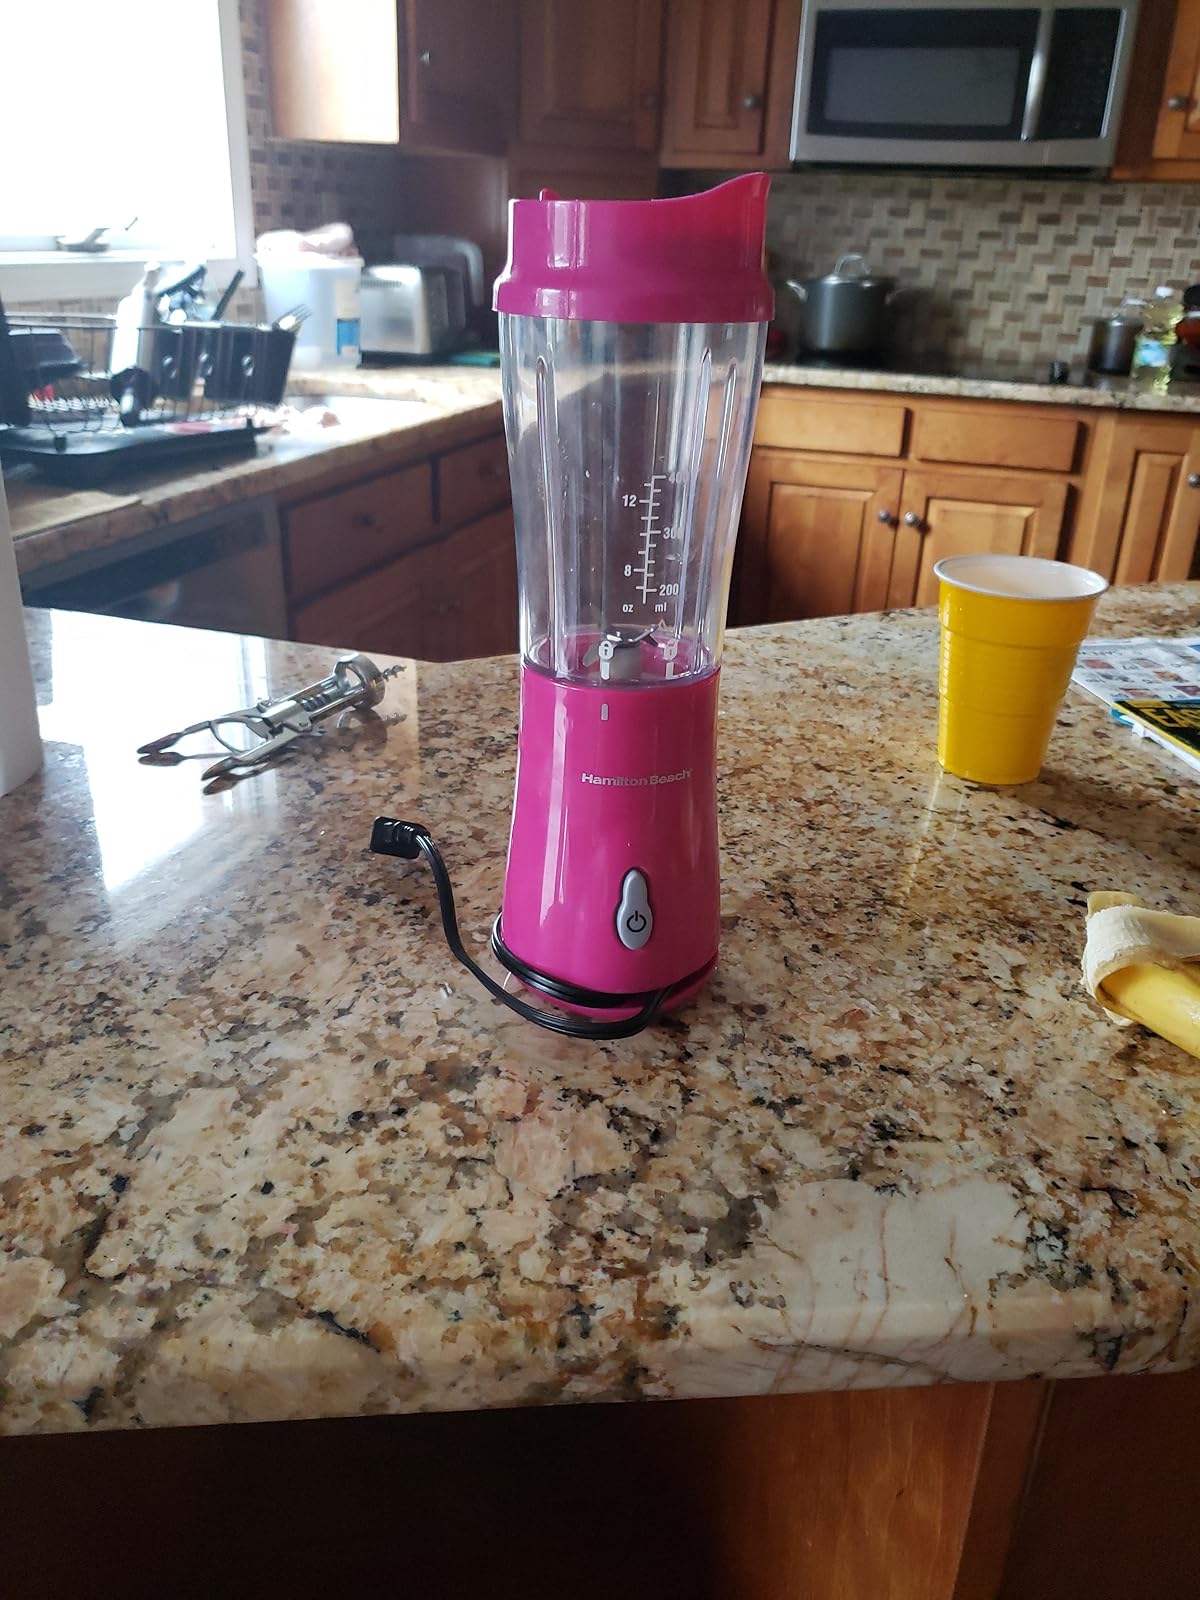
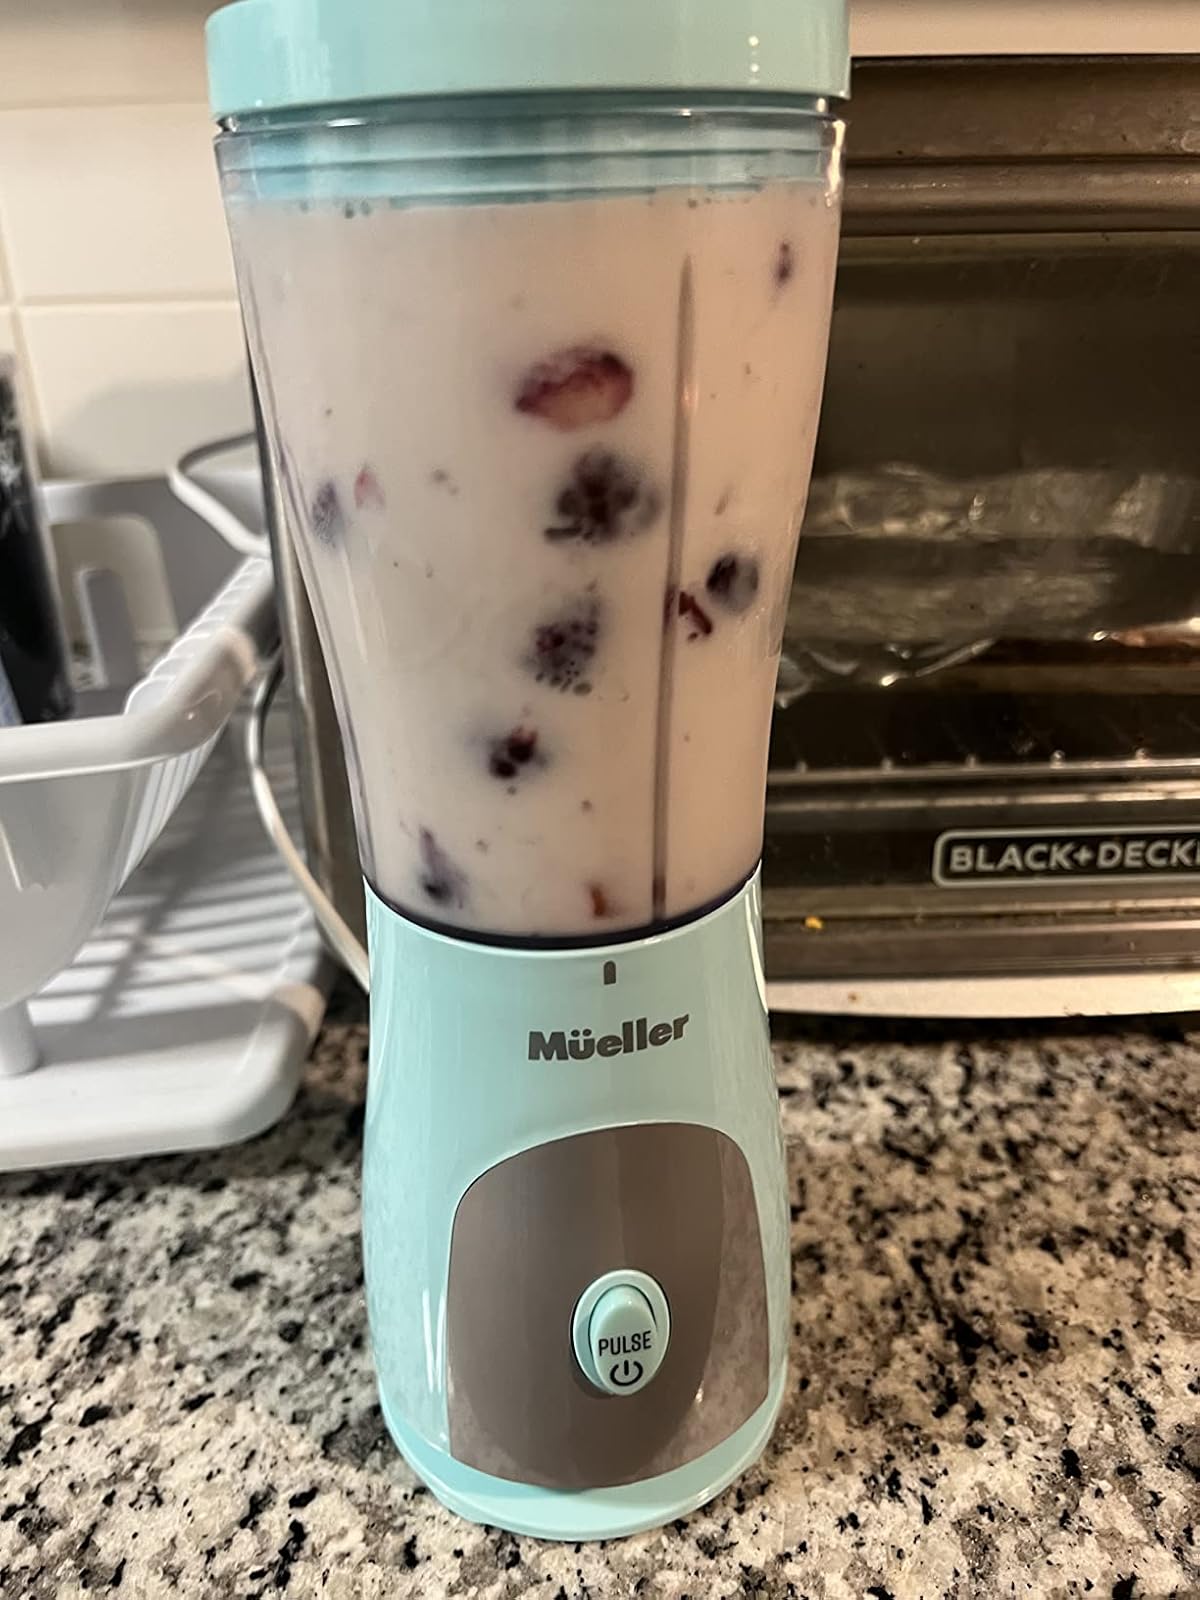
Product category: items_blender
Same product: no